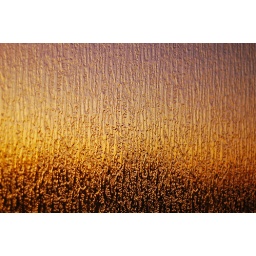
Day 72. The view through my frosted glass window in the bathroom at sunset. The dark bottom color is the fence.